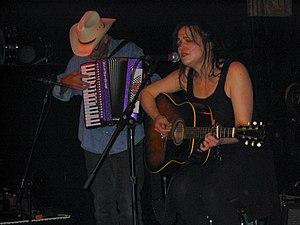
Julie Miller est une chanteuse et une auteure-compositrice-interprète de musique country. Elle vit actuellement à Nashville dans le Tennessee. Julie Miller fut mariée à Buddy Miller durant 20 ans. Ils firent quelques duos ensemble bien qu’ayant chacun leur propre projet musical.